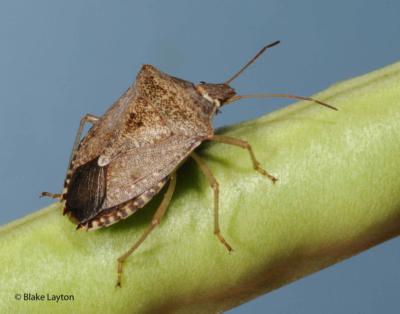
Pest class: stink_bug